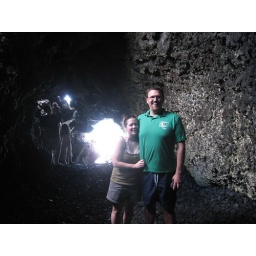
Just another goofy couple standing in a lava rock cave at a black sand beach.